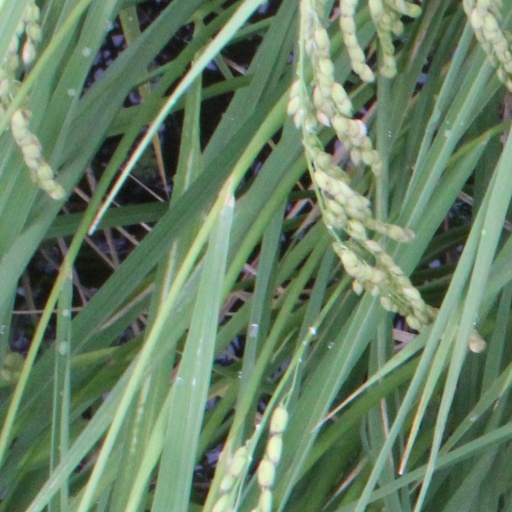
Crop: rice